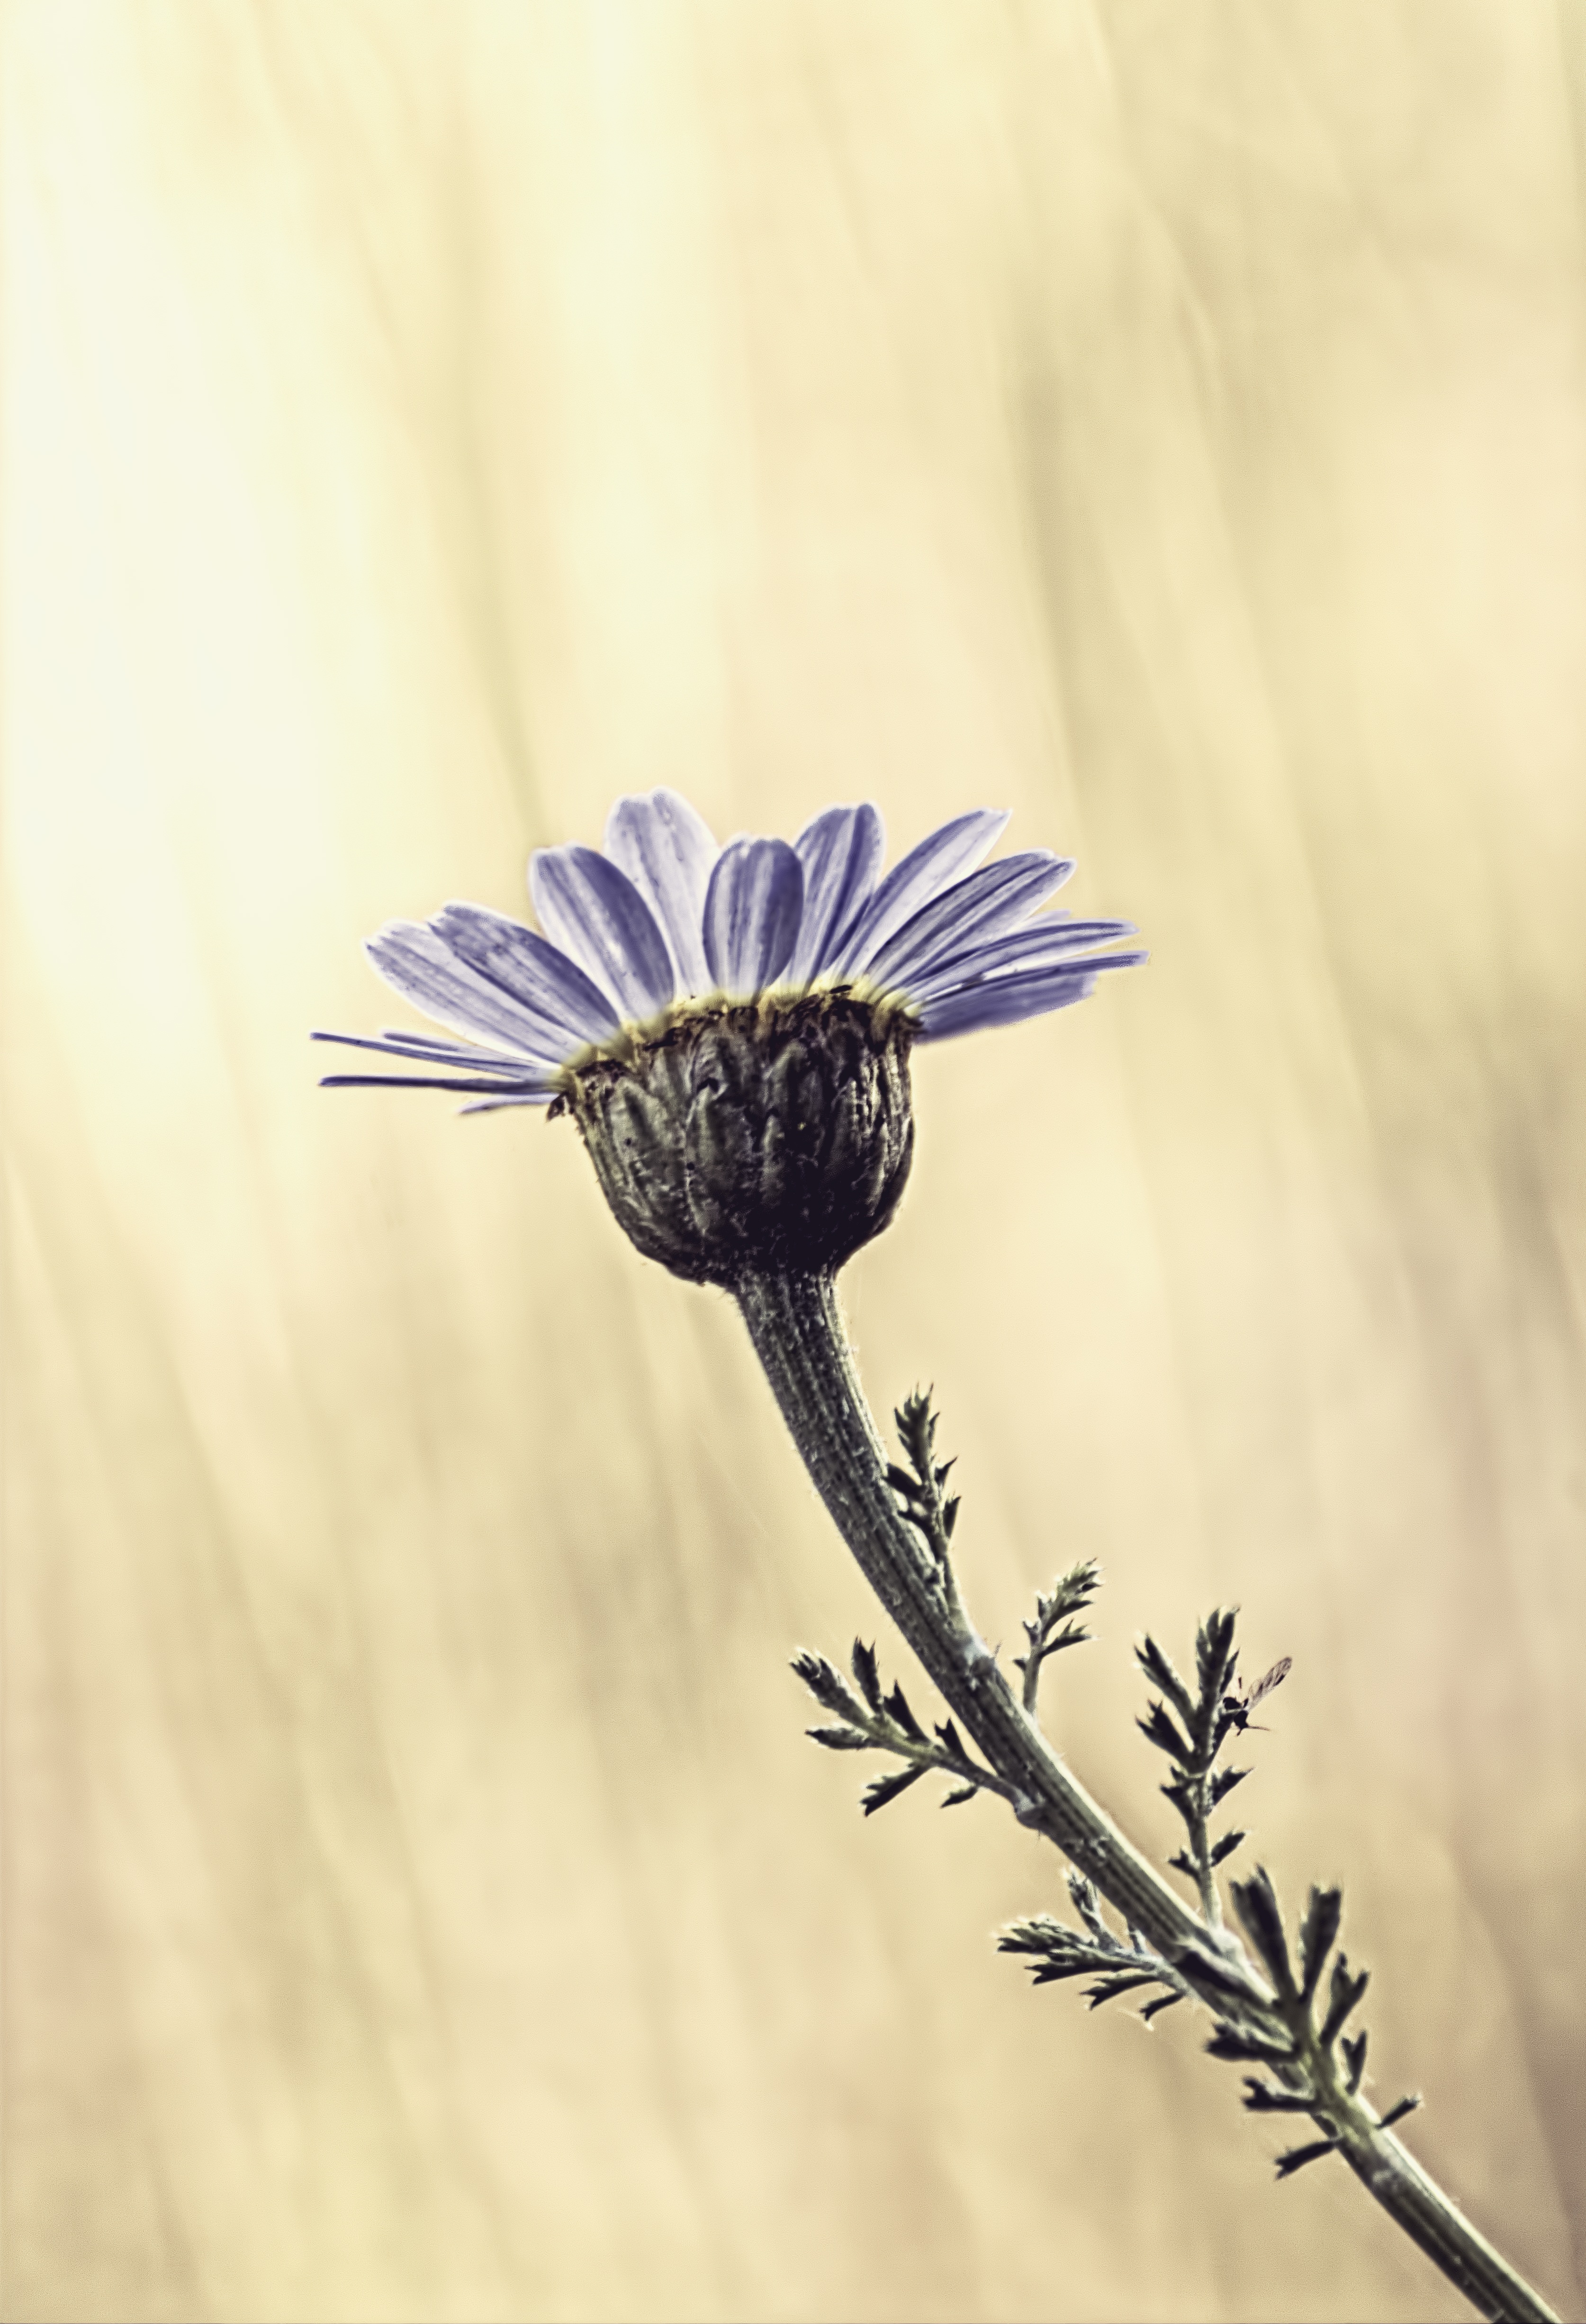
branch, blossom, plant, photography, flower, petal, spring, blue, flora, wildflower, close up, petals, marguerite, macro photography, meadow flowers, plant stem